Halcyon (poetry collection)

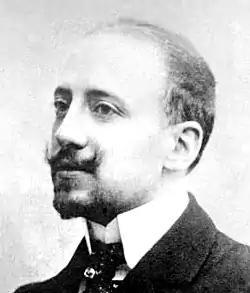
Gabriele D'Annunzio

Halcyon is the title of a collection of 88 poems by Italian poet Gabriele D'Annunzio, written between 1899 and 1903, and published in 1903. It was intended as the third volume of a seven-book work called (""Odes to the sky, to the sea, to the earth and to the heroes"") which was subsequently interrupted in 1912 with only four volumes published: "Maia", "Elettra", "Halcyon", and "Merope".